Keepie uppie

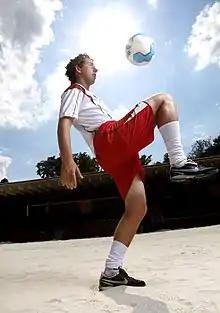
A footballer doing kick-ups

The record for the longest keepie uppie is 28 hours using just feet, legs, shoulders and head; Victor Ericsson completed the feat, which took place in Sweden, in June 2023. The previous men's record was held by Martinho Eduardo Orige of Brazil who kept a regulation football in the air for 19 hours and 30 minutes using only the head, feet and legs. The feat was accomplished on 2 and 3 August 2003.